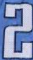
Number: 2